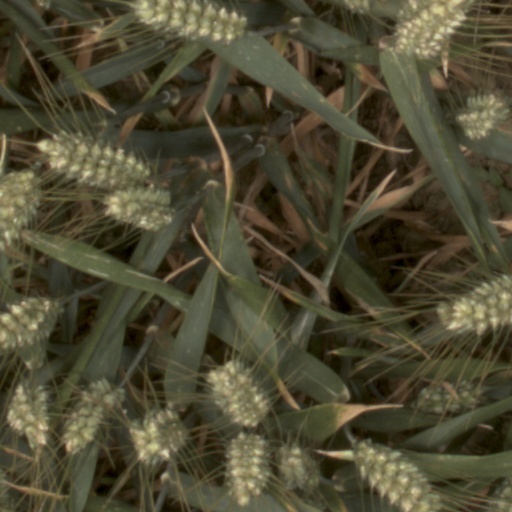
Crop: wheat